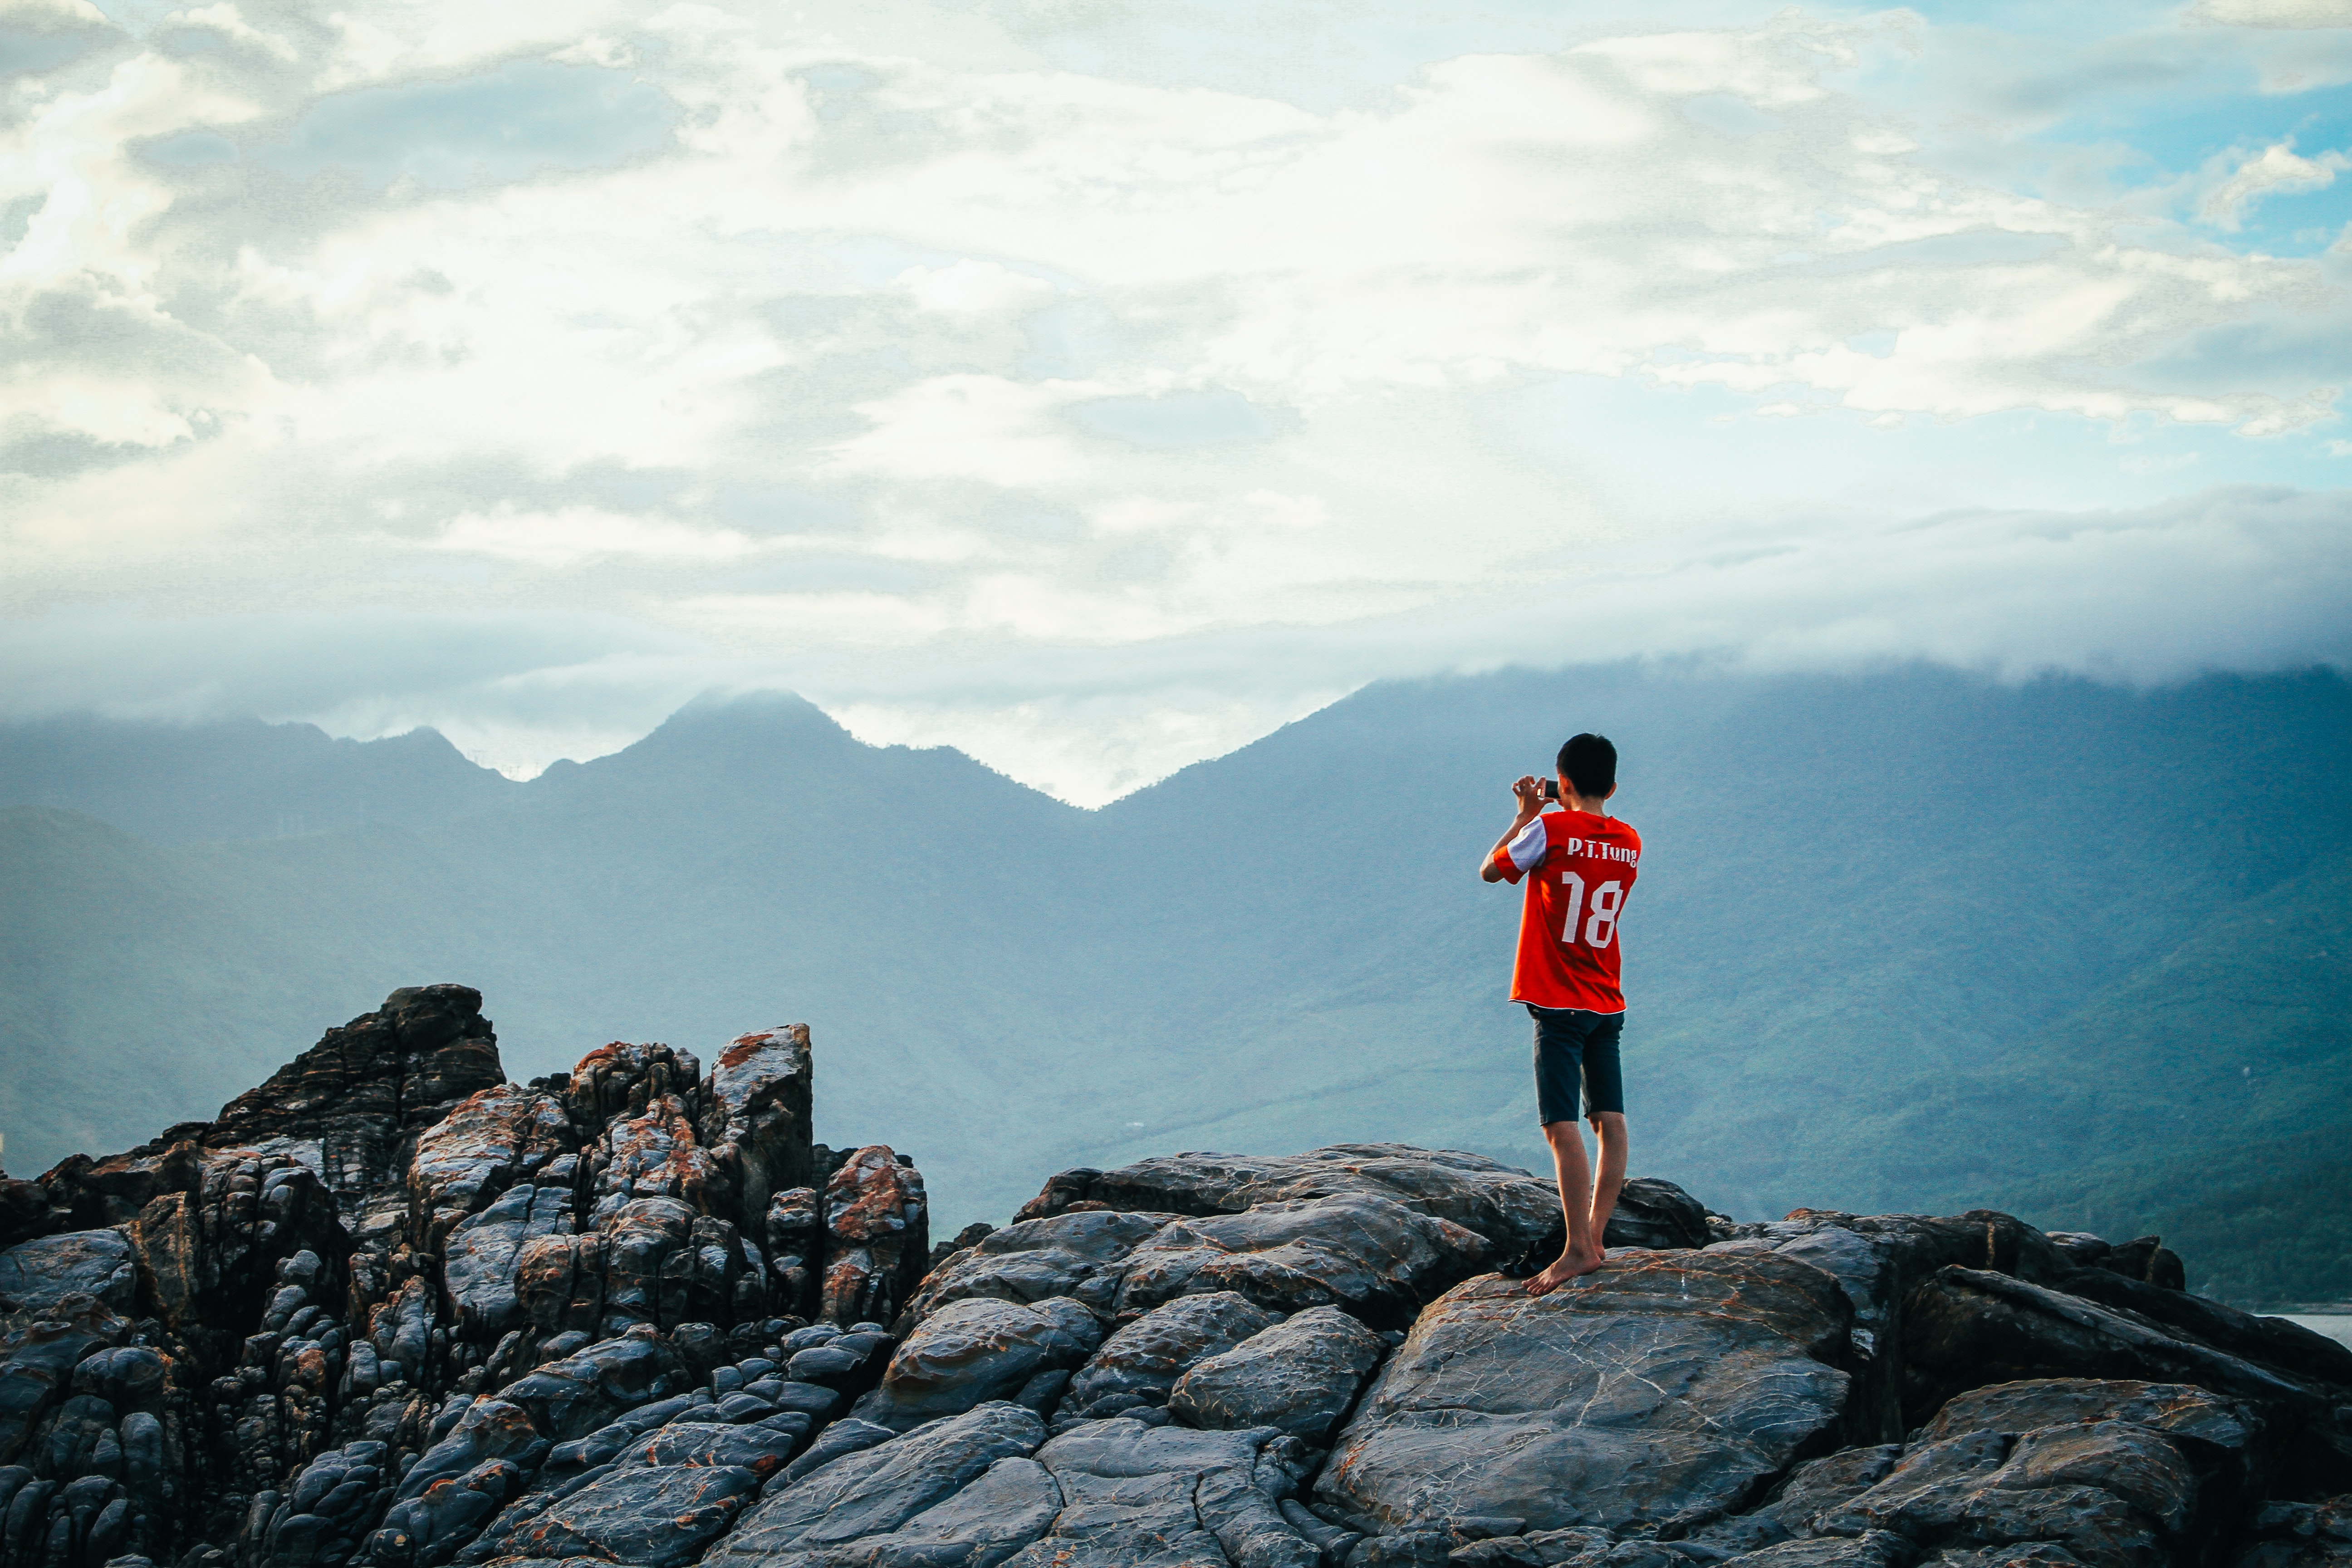
mountainous landforms, mountain, sky, cloud, ridge, rock, wilderness, mountain range, fell, hill station, summit, tourism, hill, mount scenery, meteorological phenomenon, adventure, highland, tree, terrain, vacation, travel, landscape, glacial landform, horizon, alps, hiking, escarpment, elevation, cliff, mountaineering